Cleopatra

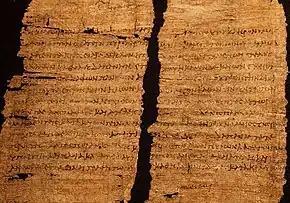
A papyrus document dated February 33 BC granting tax exemptions to a person in Egypt and containing the signature of Cleopatra written by an official, but with "" ("make it happen" or "so be it") added in Greek, likely by the queen's own hand

Cleopatra invited Antony to come to Egypt before departing from Tarsos, which led Antony to visit Alexandria by November 41 BC. Antony was well received by the populace of Alexandria, both for his heroic actions in restoring Ptolemy XII to power and coming to Egypt without an occupation force like Caesar had done. In Egypt, Antony continued to enjoy the lavish royal lifestyle he had witnessed aboard Cleopatra's ship docked at Tarsos. He also had his subordinates, such as Publius Ventidius Bassus, drive the Parthians out of Anatolia and Syria.